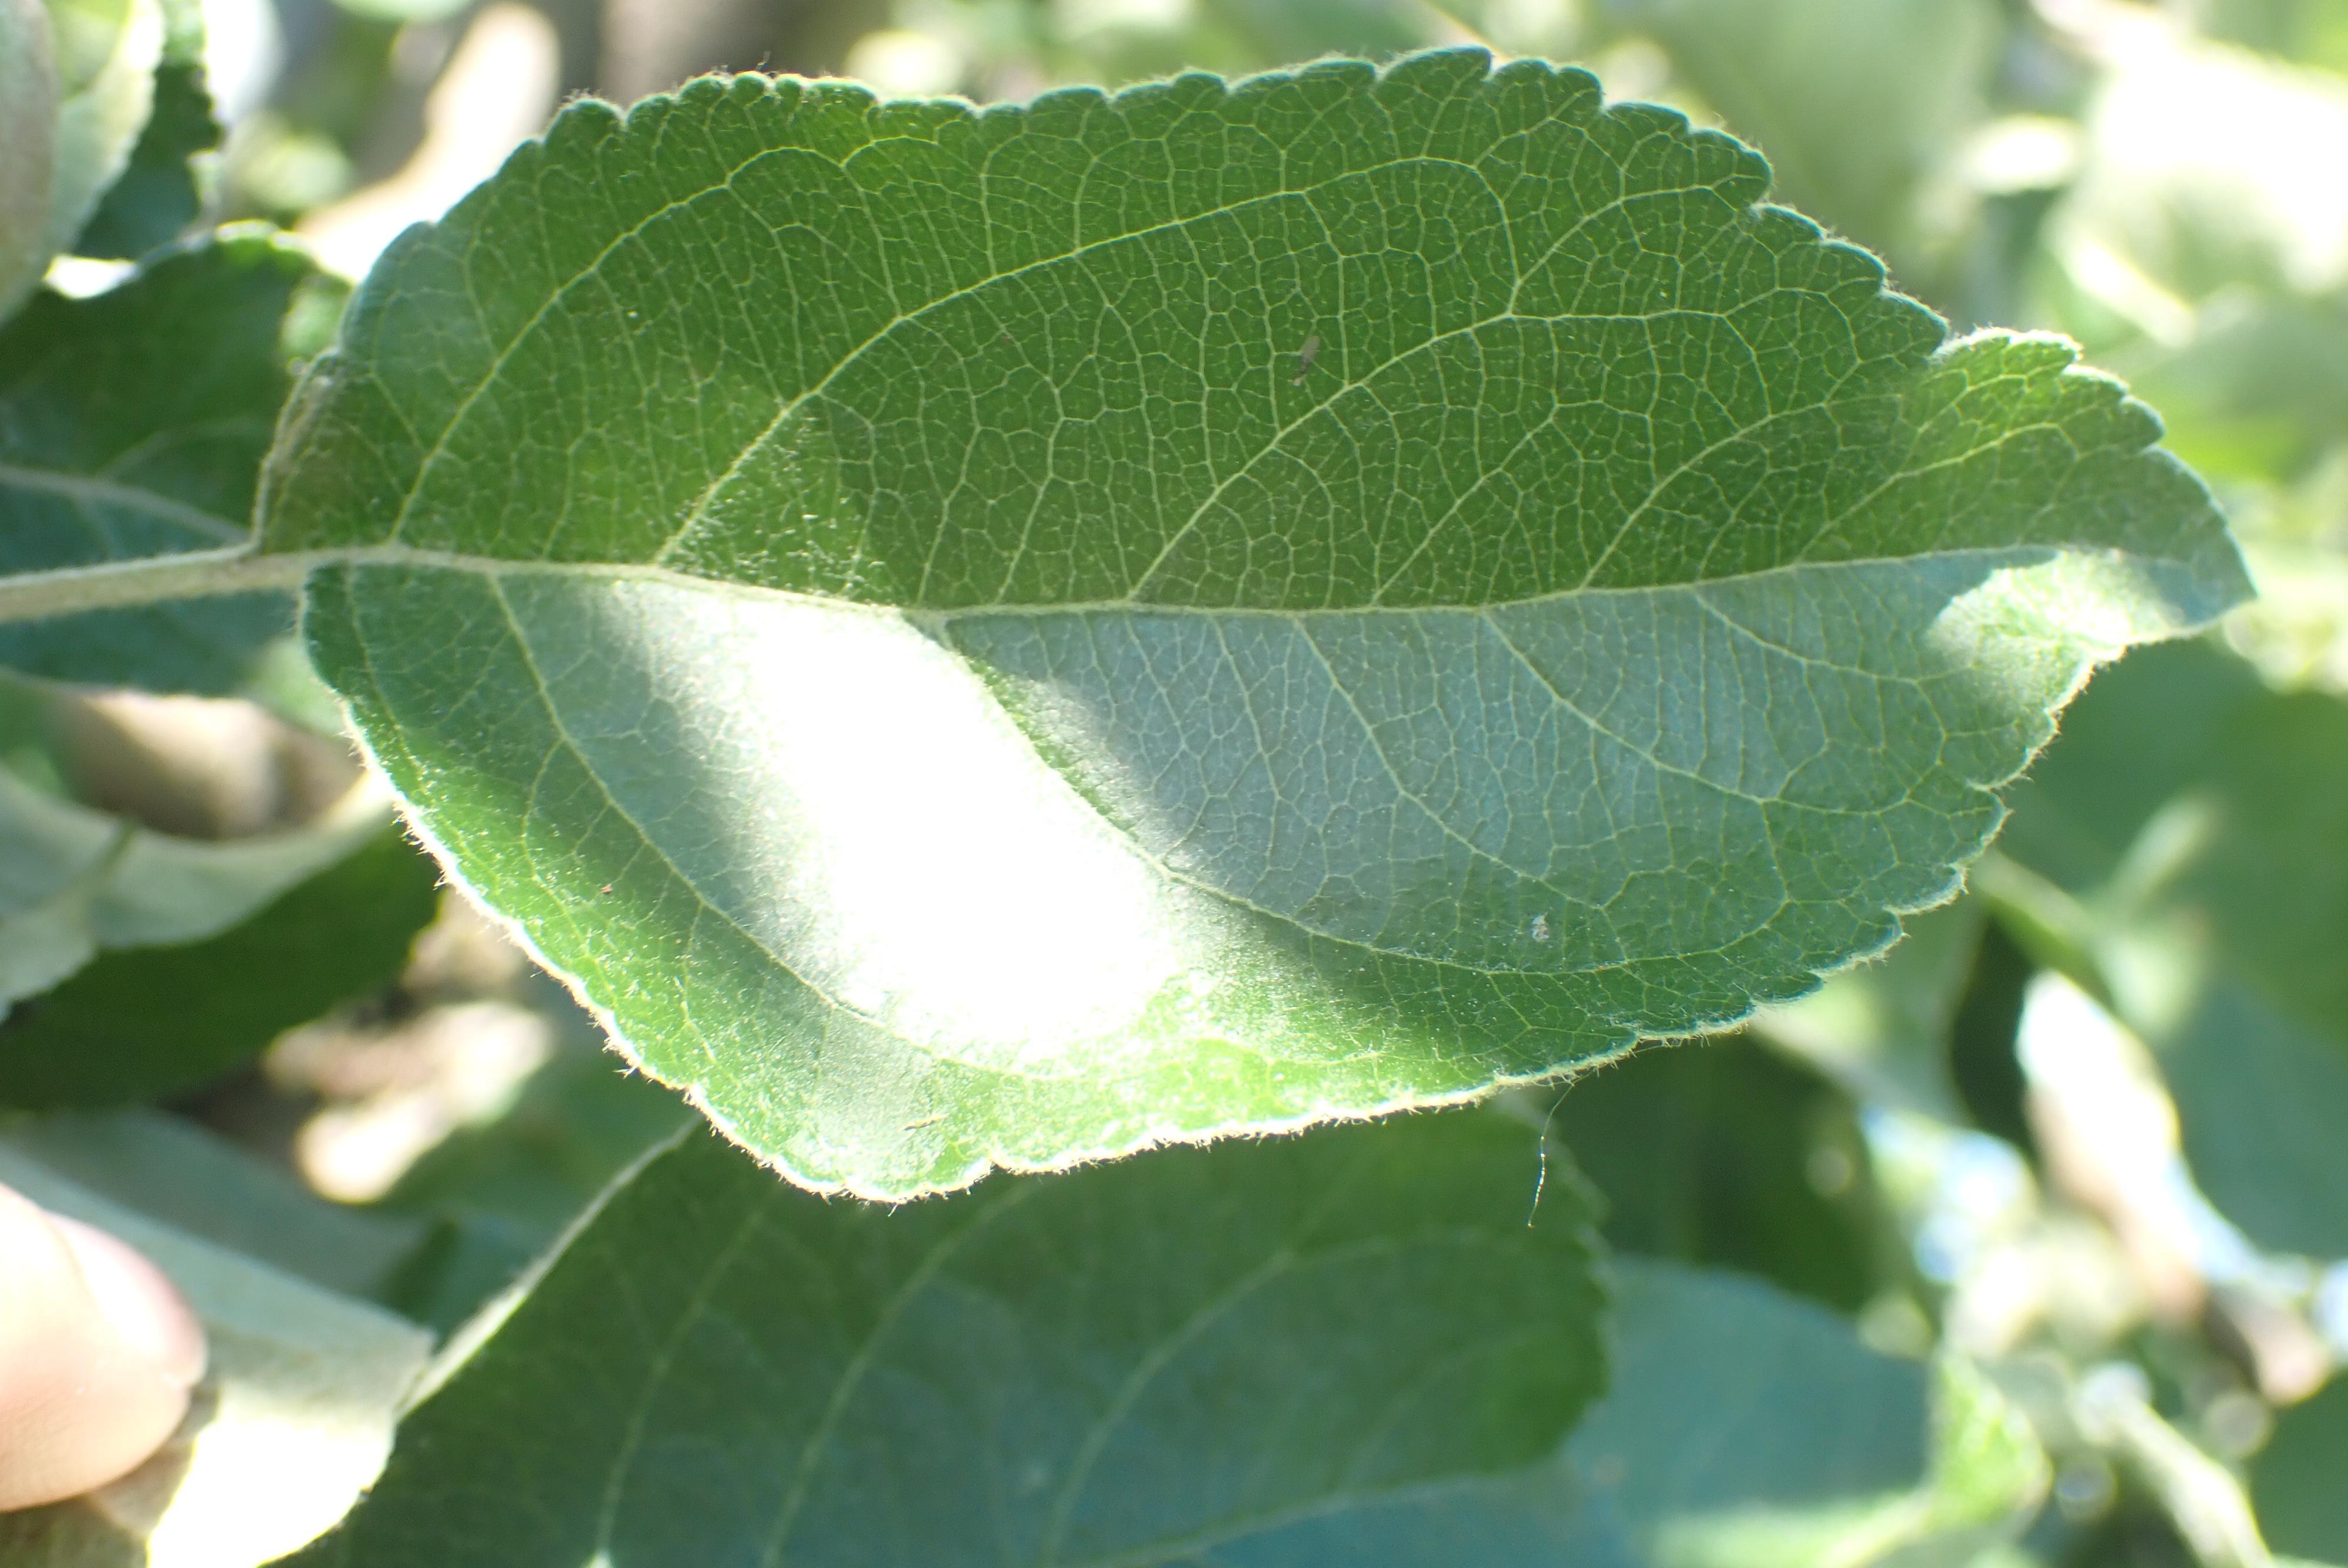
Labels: healthy